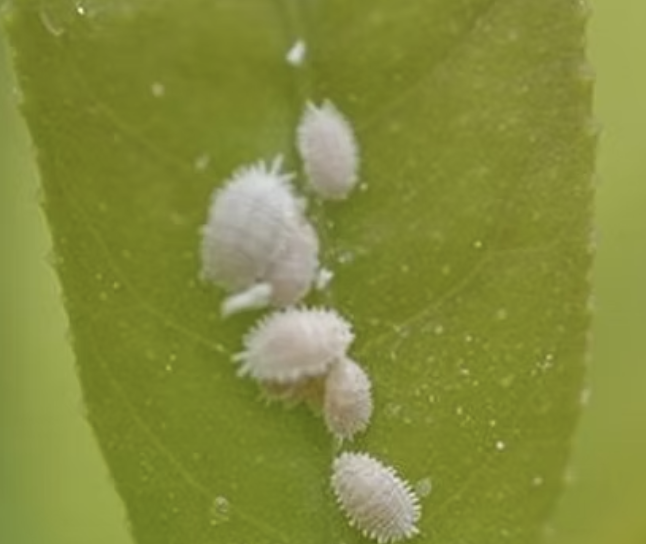
Label: mealybug_infestation